Sky position (RA, Dec in degrees): 196.196, 3.905
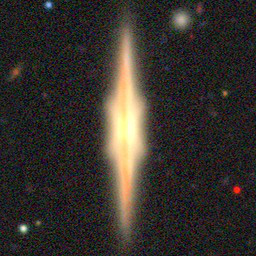
Galaxy morphology: Edge-on Galaxies with Bulge